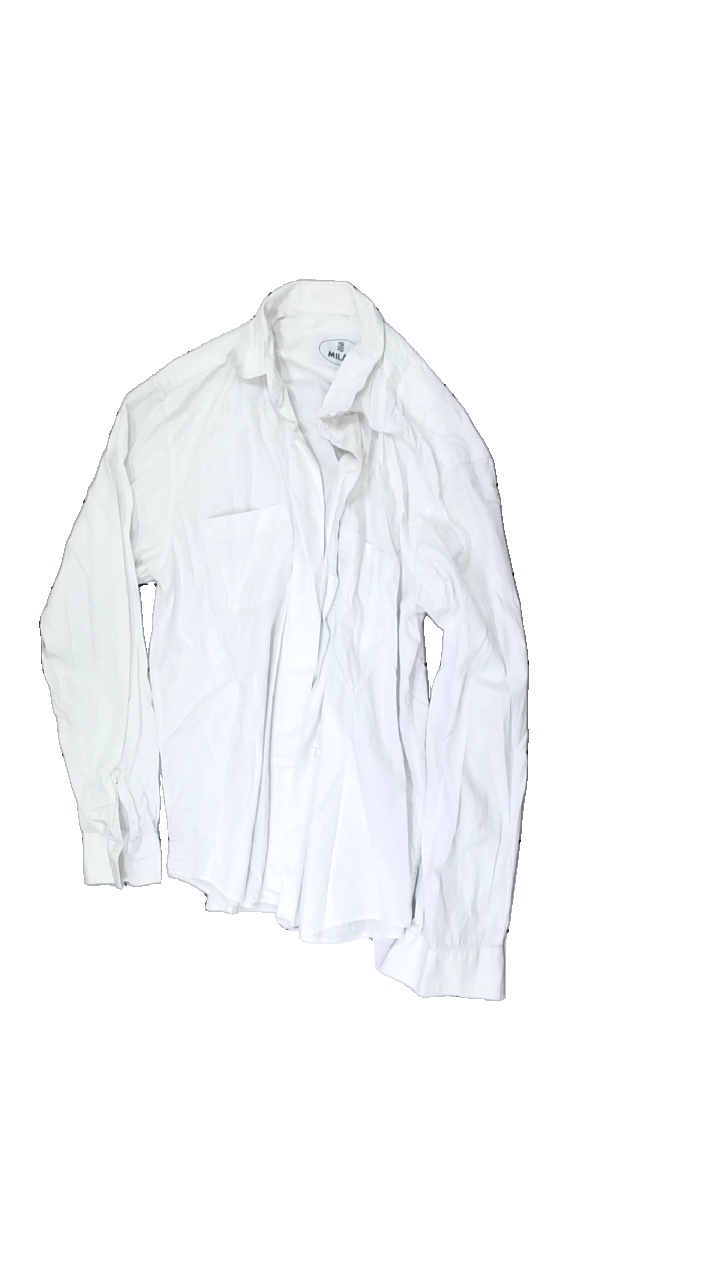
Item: Shirt (Men)
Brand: Milac
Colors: White
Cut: Regular
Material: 100% cotton
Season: All
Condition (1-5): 3
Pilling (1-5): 3
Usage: Recycle
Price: <50